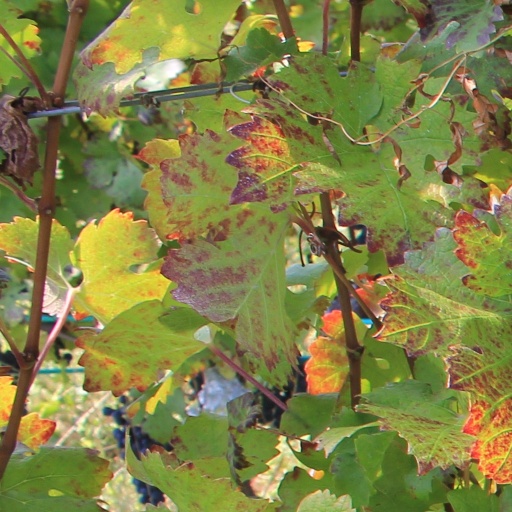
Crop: grape